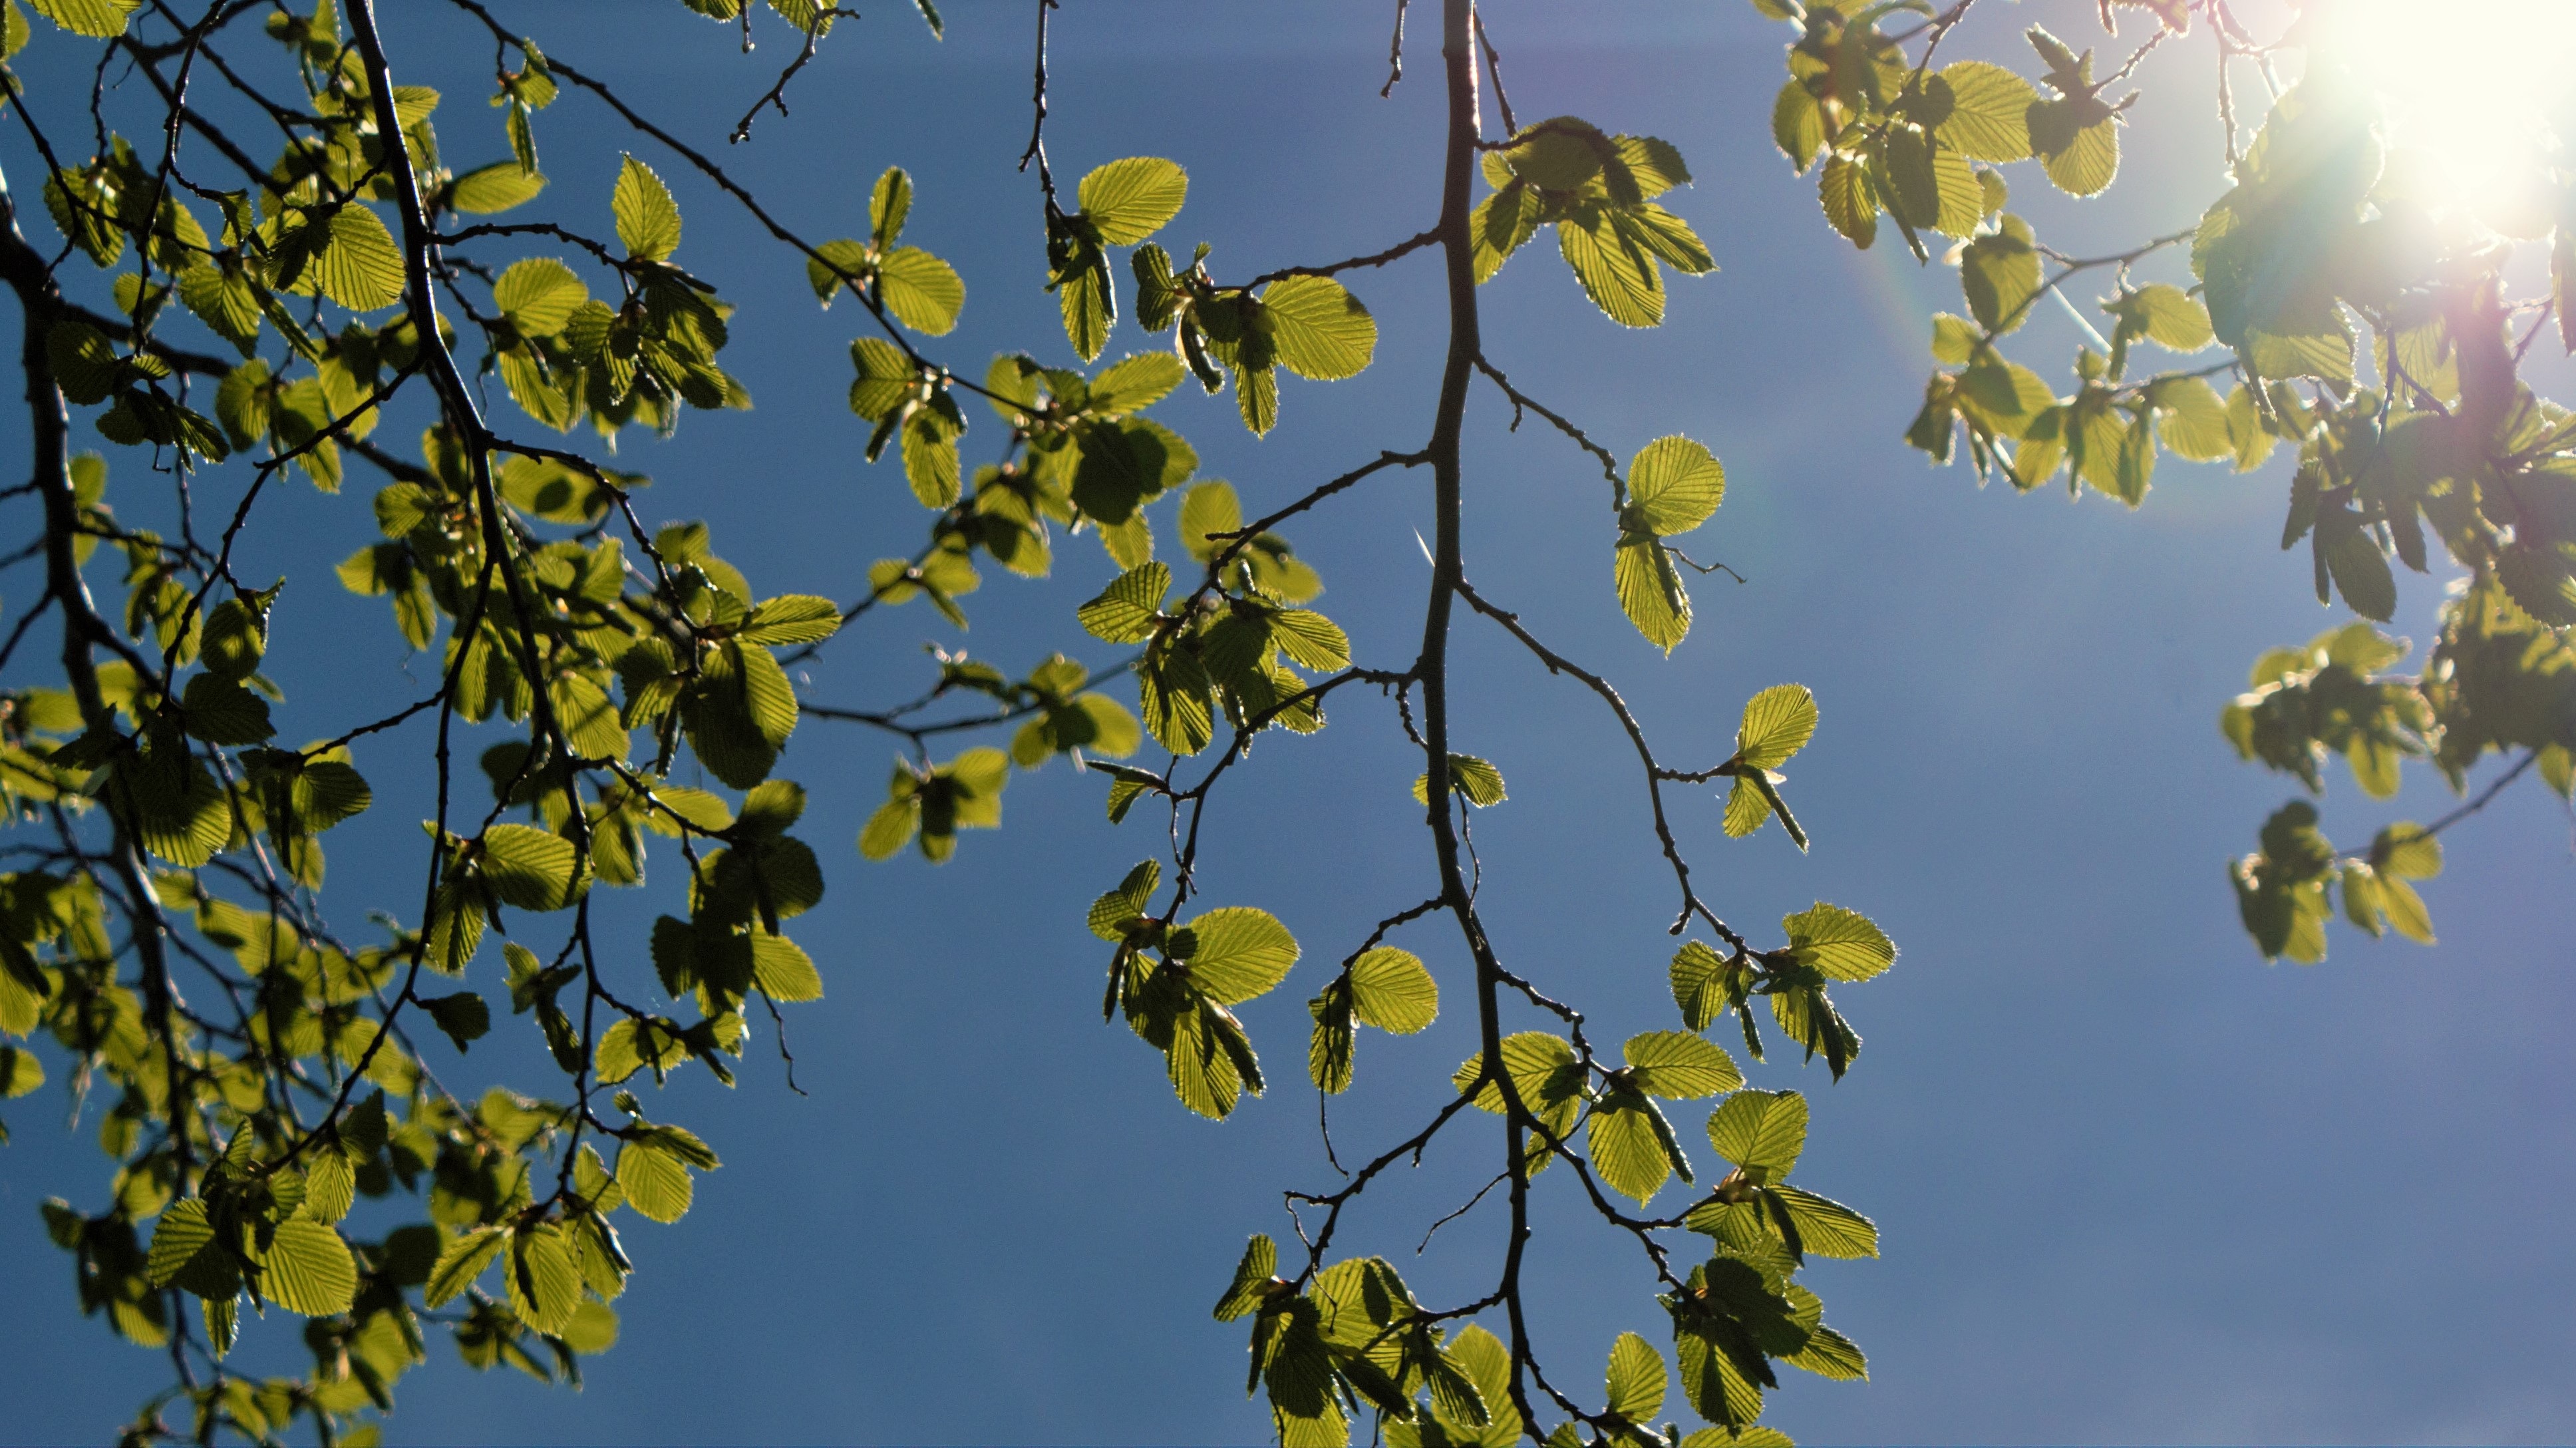
tree, nature, forest, branch, blossom, plant, sky, sun, sunlight, leaf, flower, environment, spring, green, birch, autumn, botany, yellow, flora, trees, aesthetic, leaves, branches, mood, silent, luck, flowering plant, maidenhair tree, woody plant, land plant